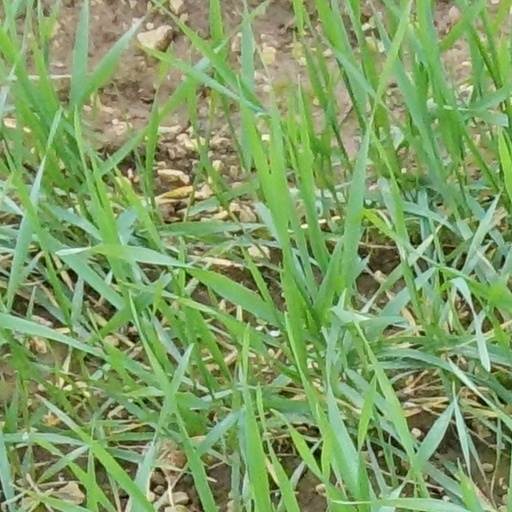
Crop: wheat